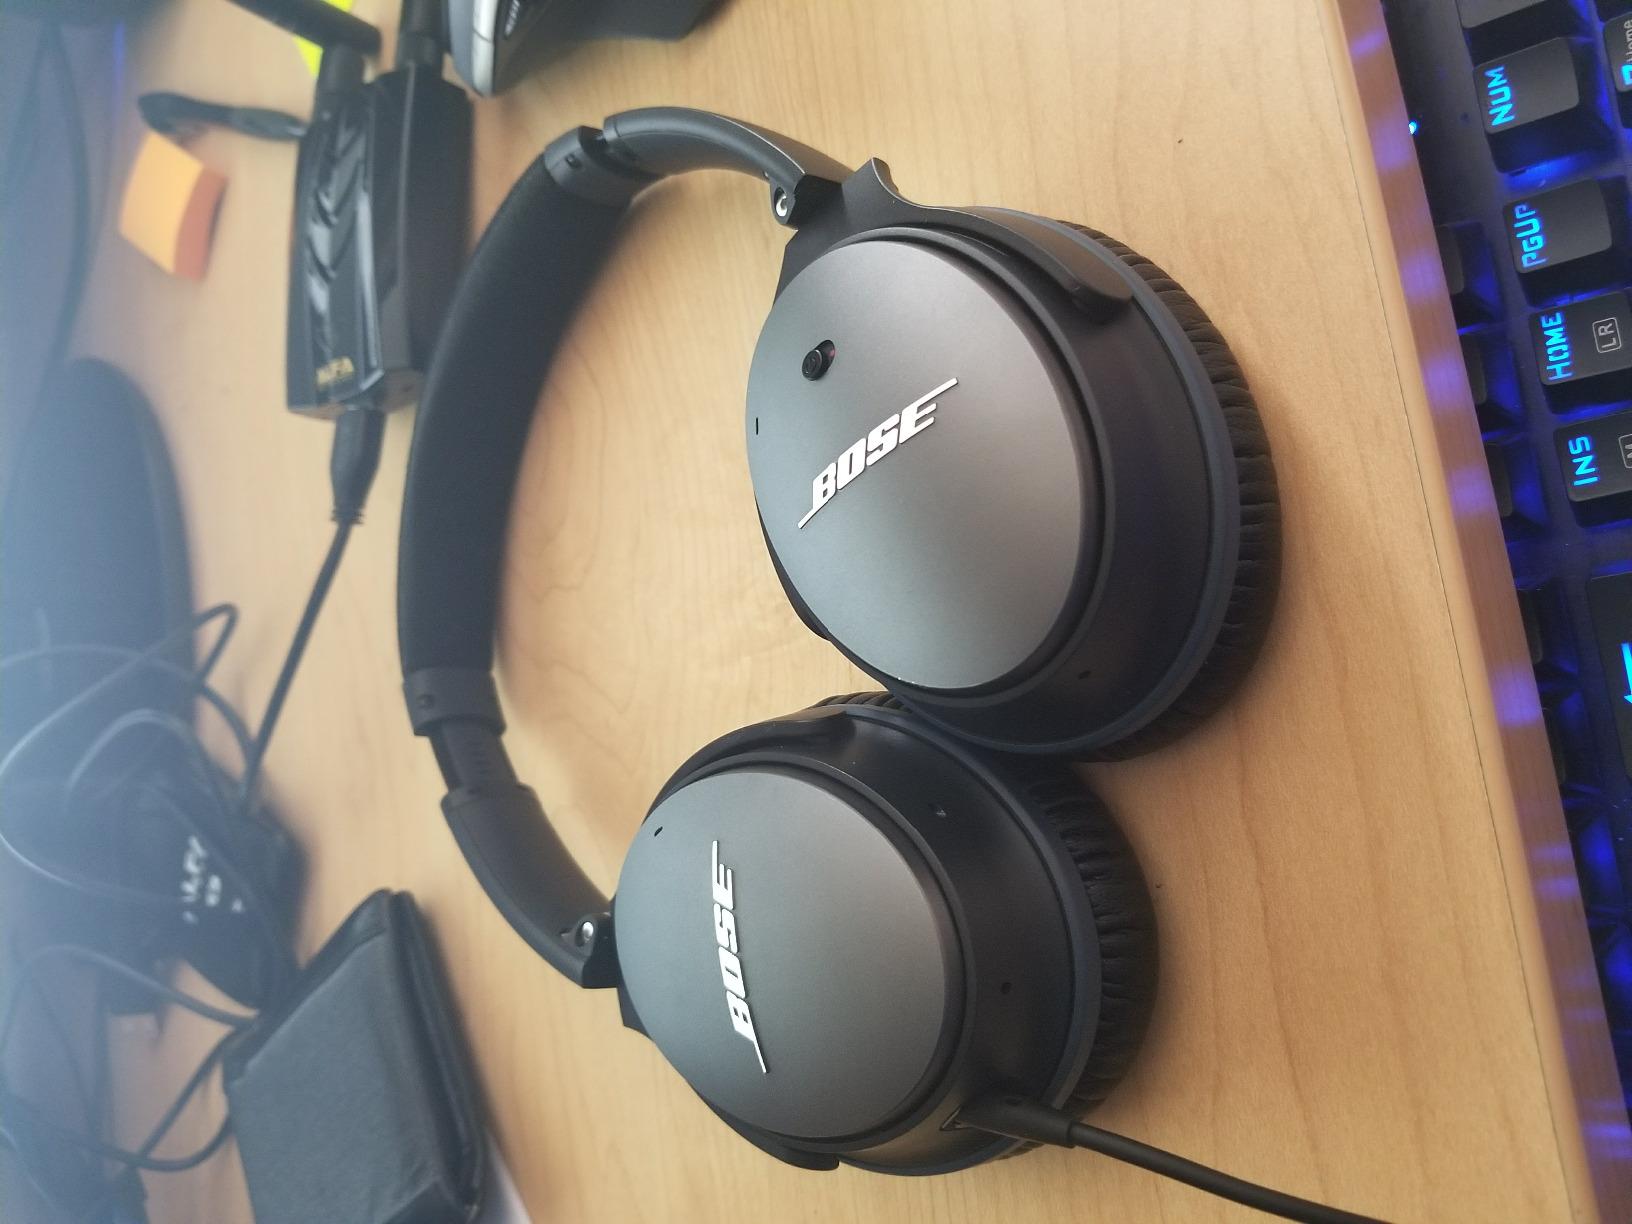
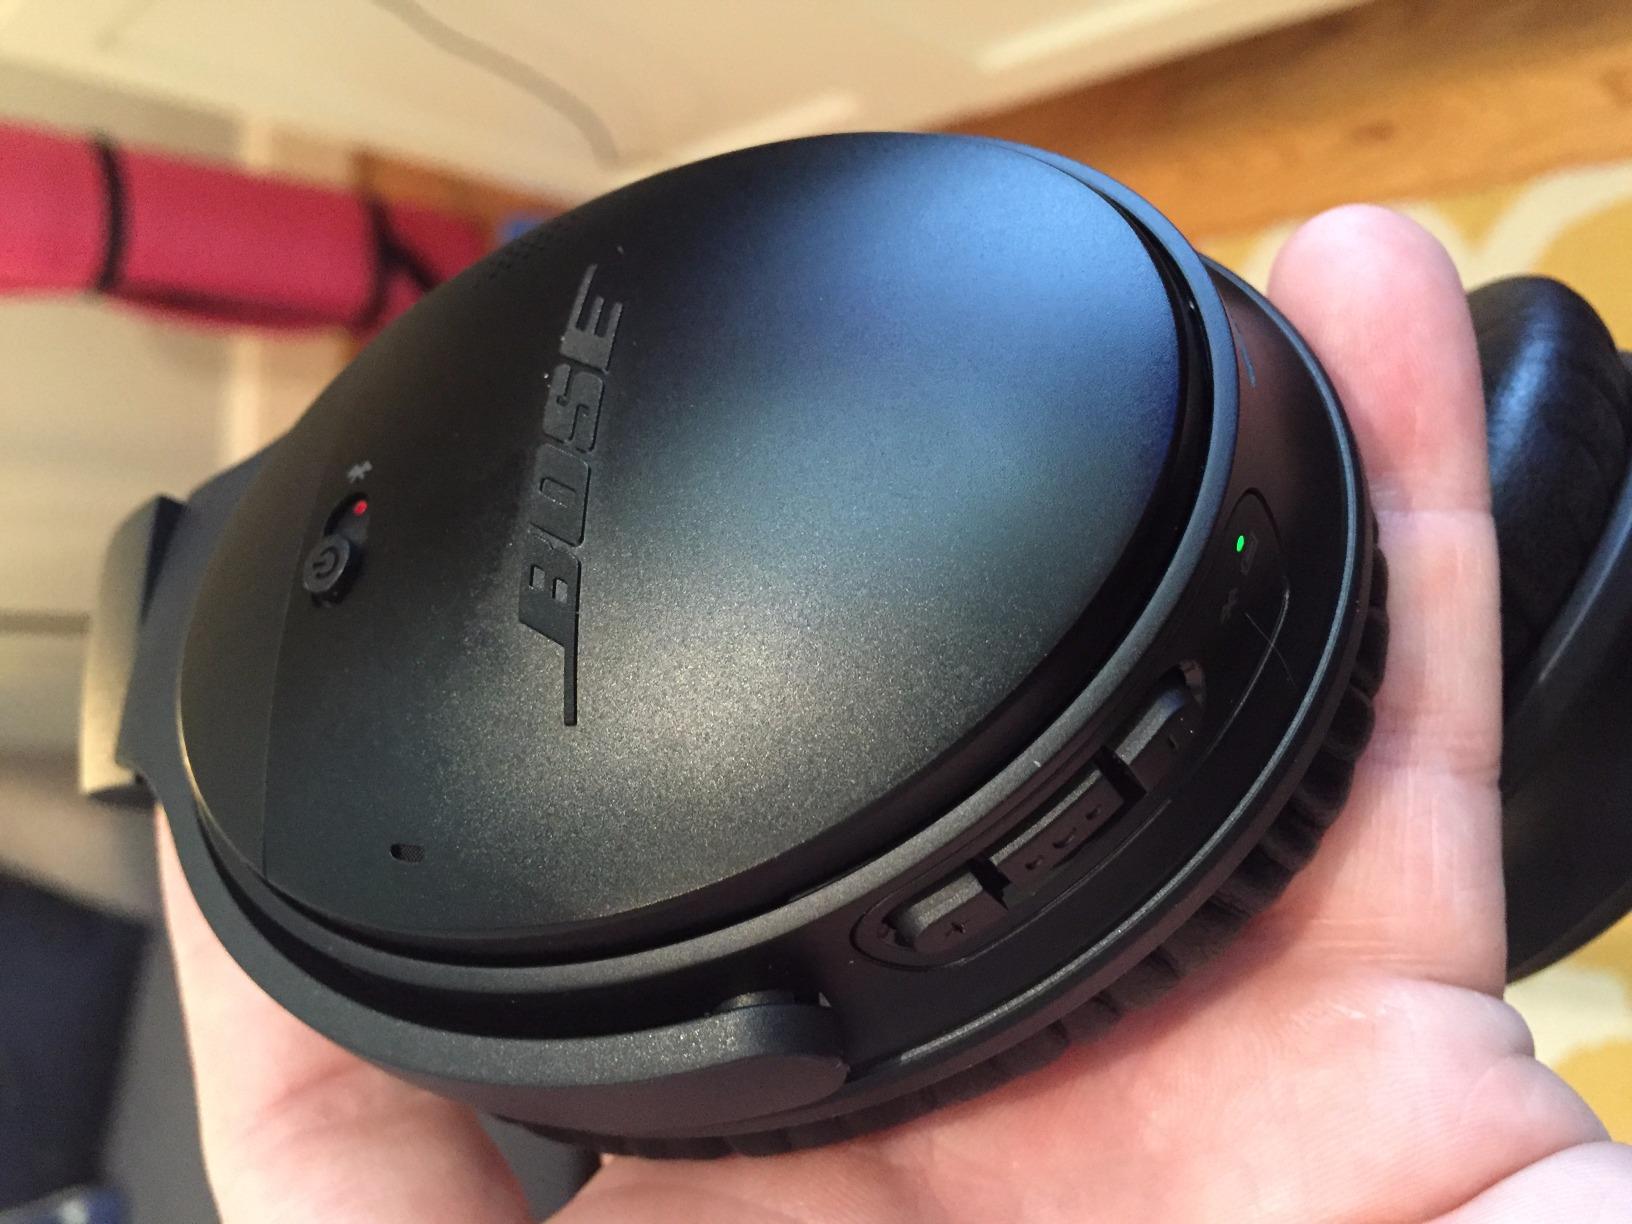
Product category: headphones
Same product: no